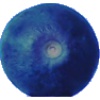
Label: huckleberry